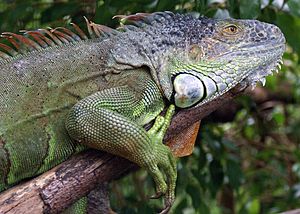
Grøn leguan
Grøn leguan
Grøn leguan
Grøn leguan kan leve op til 20 år eller mere og bliver 180 til 200 cm lang. Som fuldvoksen kan vægten komme op på 5 til 6 kg. Den findes i Mellem- og Sydamerika, samt på de Vestindiske Øer. Leguanen er et vekselvarmt dyr, og det at den er afhængig af omgivelsernes temperatur, da den ikke er i stand til selv at varme kroppen tilstrækkeligt op. Derfor ses den tit liggende i solen, hvor den varmer sig.